Wakka Wakka

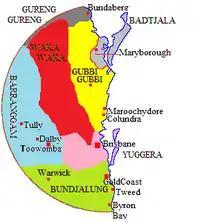
Traditional lands of Australian Aboriginal peoples around Brisbane and Sunshine Coast

Norman Tindale estimated that Wakawaka lands extend over some , running northwards from Nanango to the area of Mount Perry. Their western extension was at the Boyne River, the upper Burnett River, and Mundubbera. They were also present in the areas of Kingaroy, Murgon, and Gayndah.